Theo Crosby

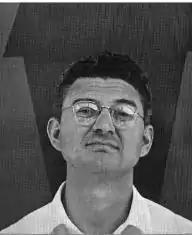
Theo Crosby in 1965.

Theo Crosby (3 April 1925 – 12 September 1994) was an architect, editor, writer and sculptor, engaged with major developments in design across four decades. He was also an early vocal critic of modern urbanism. He is best remembered as a founding partner of the international design partnership Pentagram, and as architect for the reconstruction of Shakespeare's Globe in London. However, his role as "éminence grise" in British architecture and design from 1950 to 1990 helped effect much broader changes. Crosby's archive is located at the University of Brighton Design Archives.